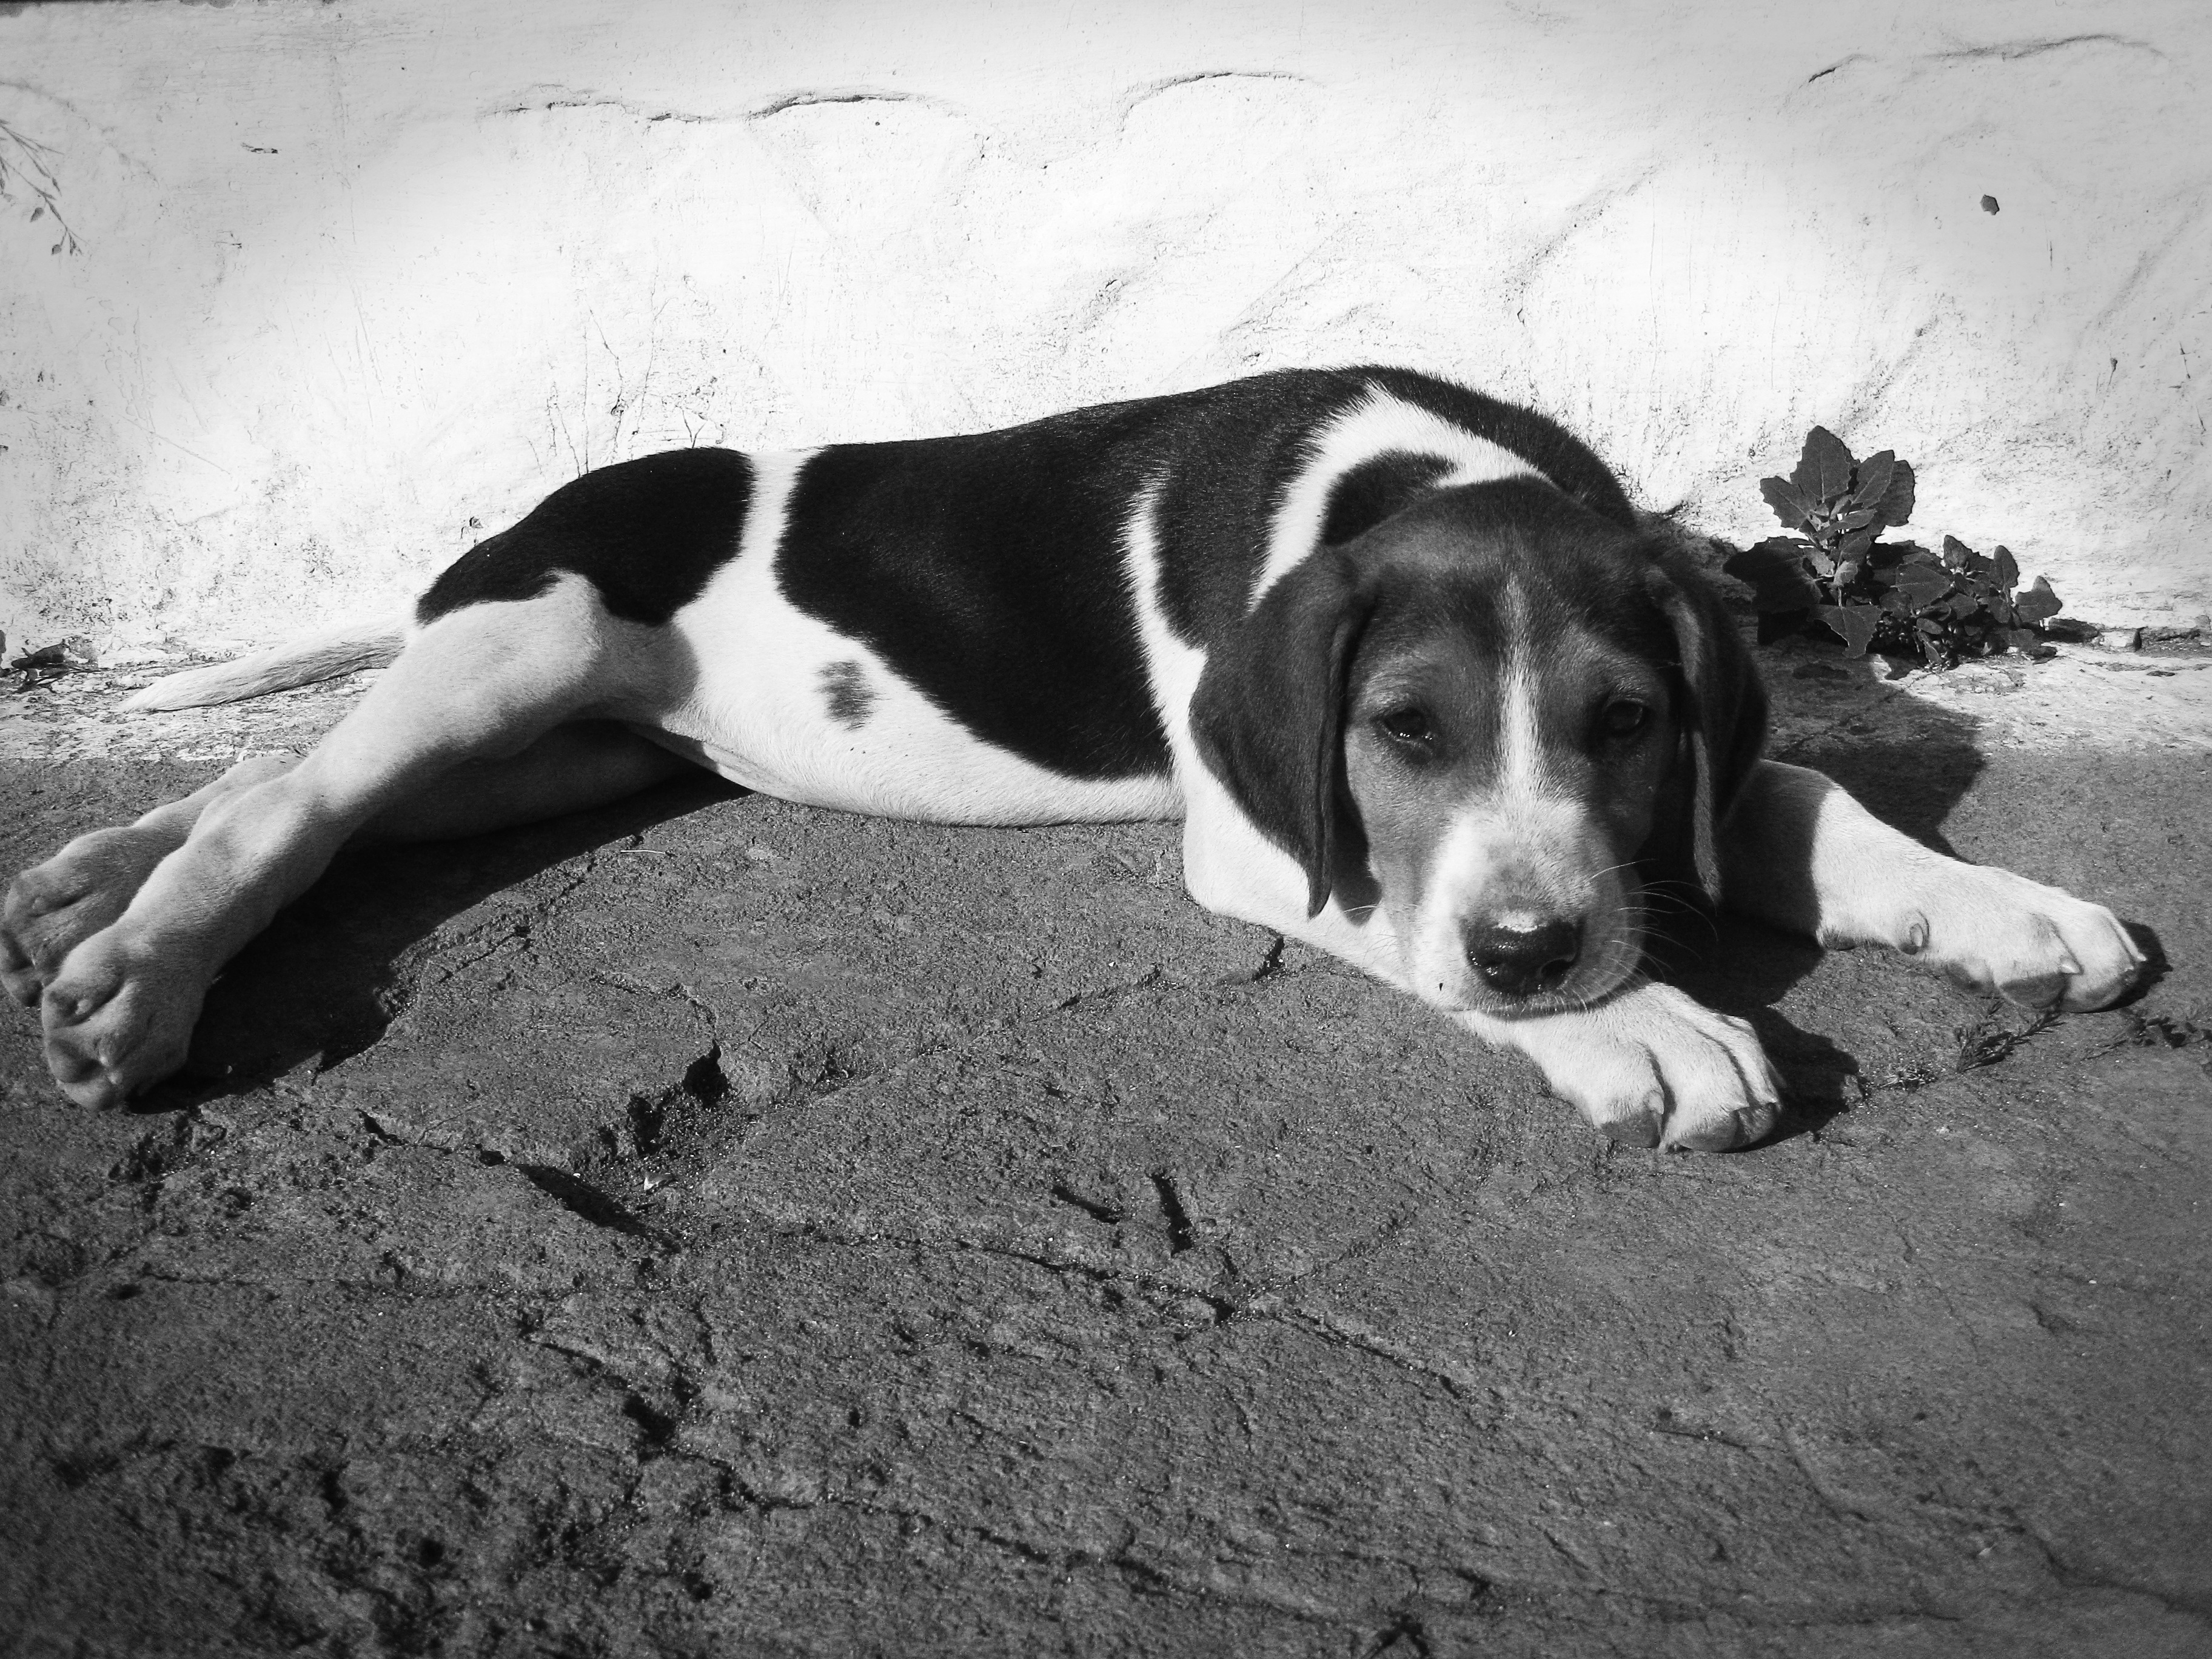
black and white, white, dog, animal, cute, pet, mammal, black, monochrome, hound, homeless, vertebrate, sorrow, beagle, harrier, the lone, scent hound, monochrome photography, dog like mammal, treeing walker coonhound, basset hound